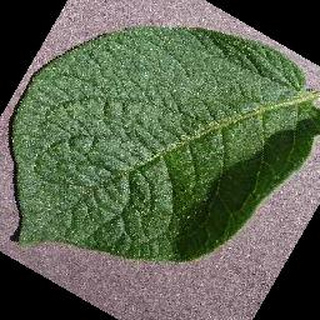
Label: healthy_potato